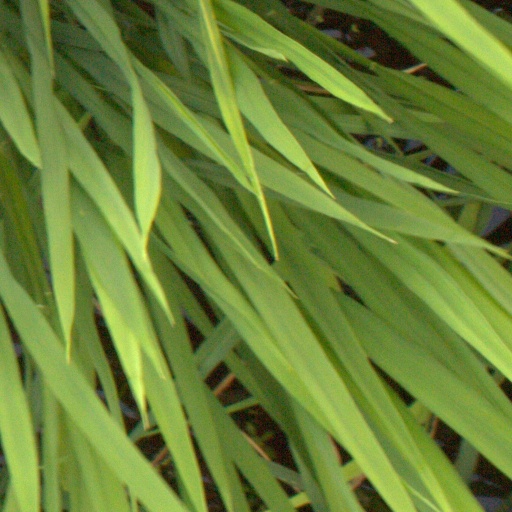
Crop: rice